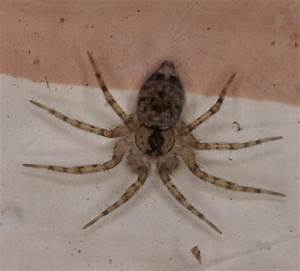
Label: ragno